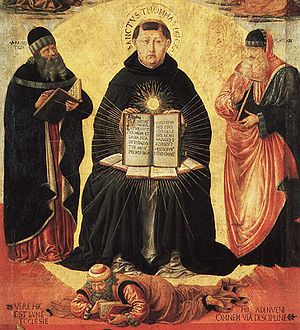
Spiritualitet
Thomas Aquinas i kristen spiritualitet
"Spiritualitet kommer fra det latinske ord ""spiritualis"", der betyder det samme som ""åndelighed"". Spiritualitet bruges gerne om som betegnelse for det at være åndrig eller leve et åndeligt liv. I dag bruges begrebet spiritualitet også gerne til at betegne en form for åndelighed, der både kan hvile på intuitive, bevidsthedsmæssige, eksistentielle eller religiøse erfaringer.